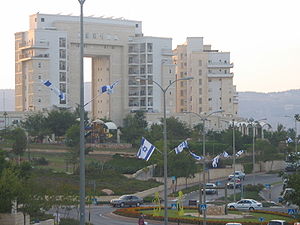
Karmiel
Karmiel er en hurtigt voksende, moderne udviklingsby grundlagt i 1964. Byen ligger i det nordlige Israel i bjergrige Galilæa øst for Akko i Beit Kerem dalen, der er skillelinjen mellem det, der kaldes Øvre Galilæa og Nedre Galilæa.